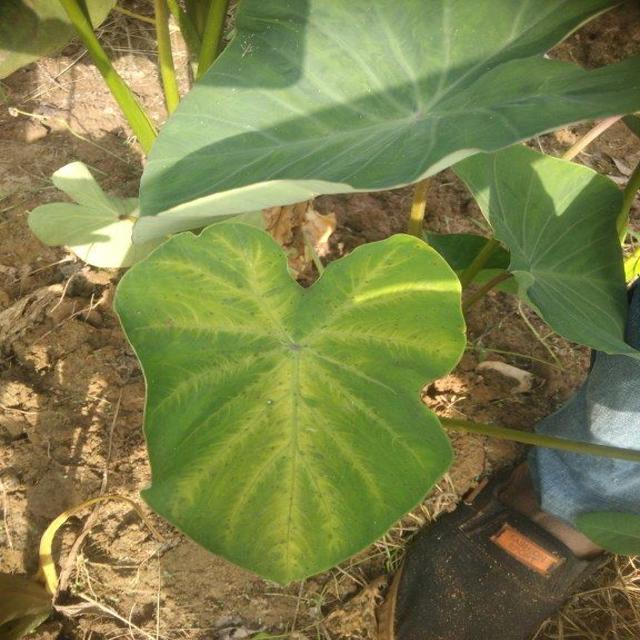
Label: Mid_Blight